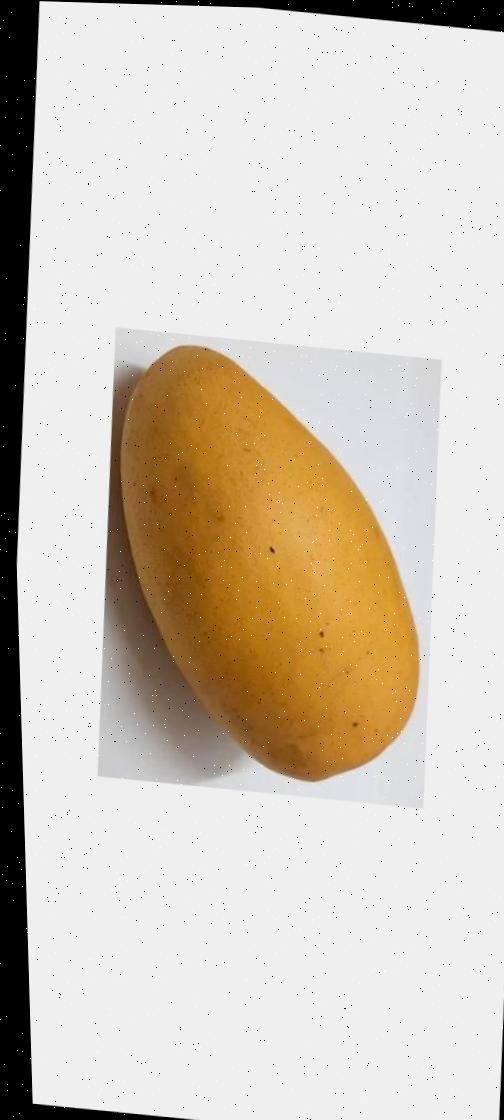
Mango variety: Katimon